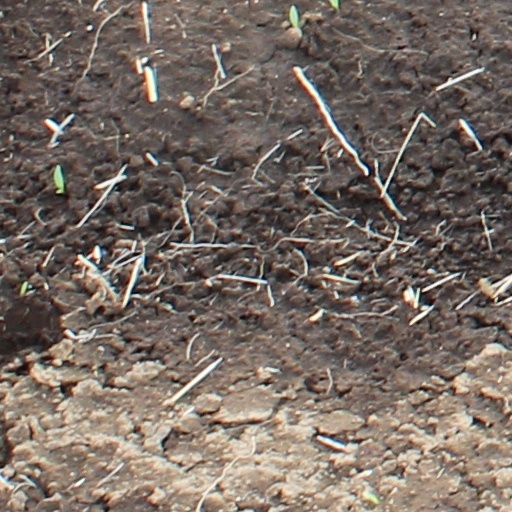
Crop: wheat